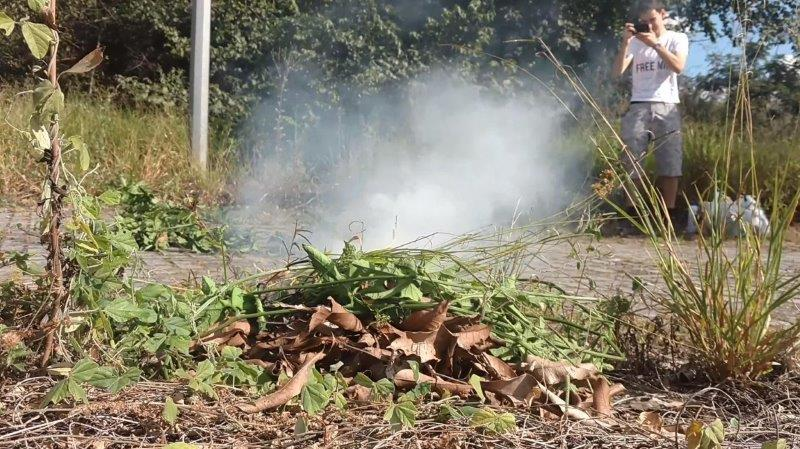
Fire: no
Smoke: yes